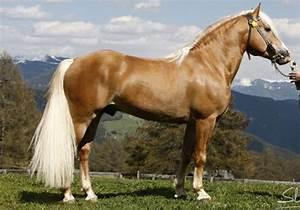
horse